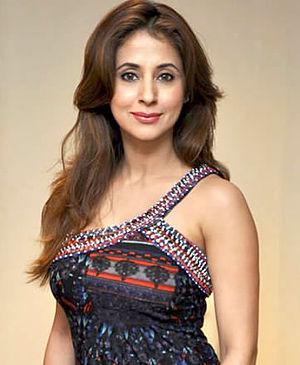
Urmila Matondkar, née le 4 février 1974 à Bombay est une actrice et animatrice de télévision indienne.